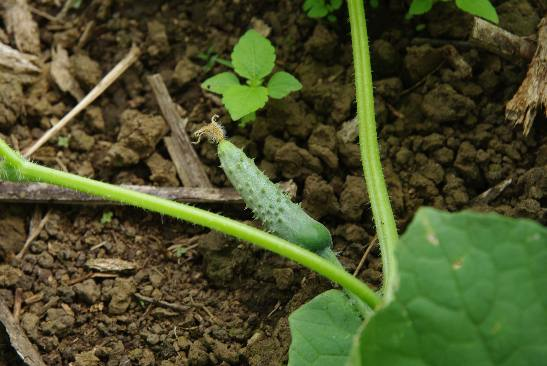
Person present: No